Osterland

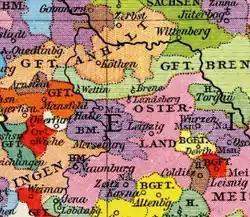
Map of Osterland in the 13th century.

Osterland ("terra orientalis") is a historical region in Germany. It was situated between the Elbe and Saale rivers to the north of Pleissnerland which it later absorbed and it included the city of Leipzig. The name derives from the previous name of the territory, "Ostmark", meaning "eastern march."